Great White

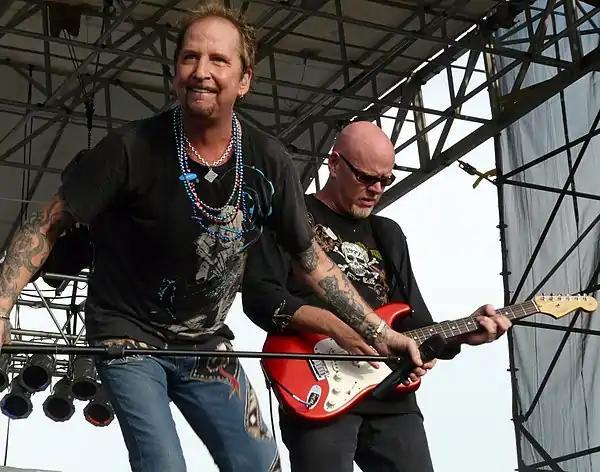
Great White at Moondance Jam 2008

Great White is an American hard rock band formed in Los Angeles in 1977. The band is named after both the shark with the same name, and guitarist Mark Kendall's former stage nickname. In August 2008, Great White estimated they had sold around eight million records worldwide.